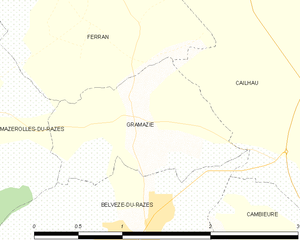
Carte des communes françaises: Gramazie